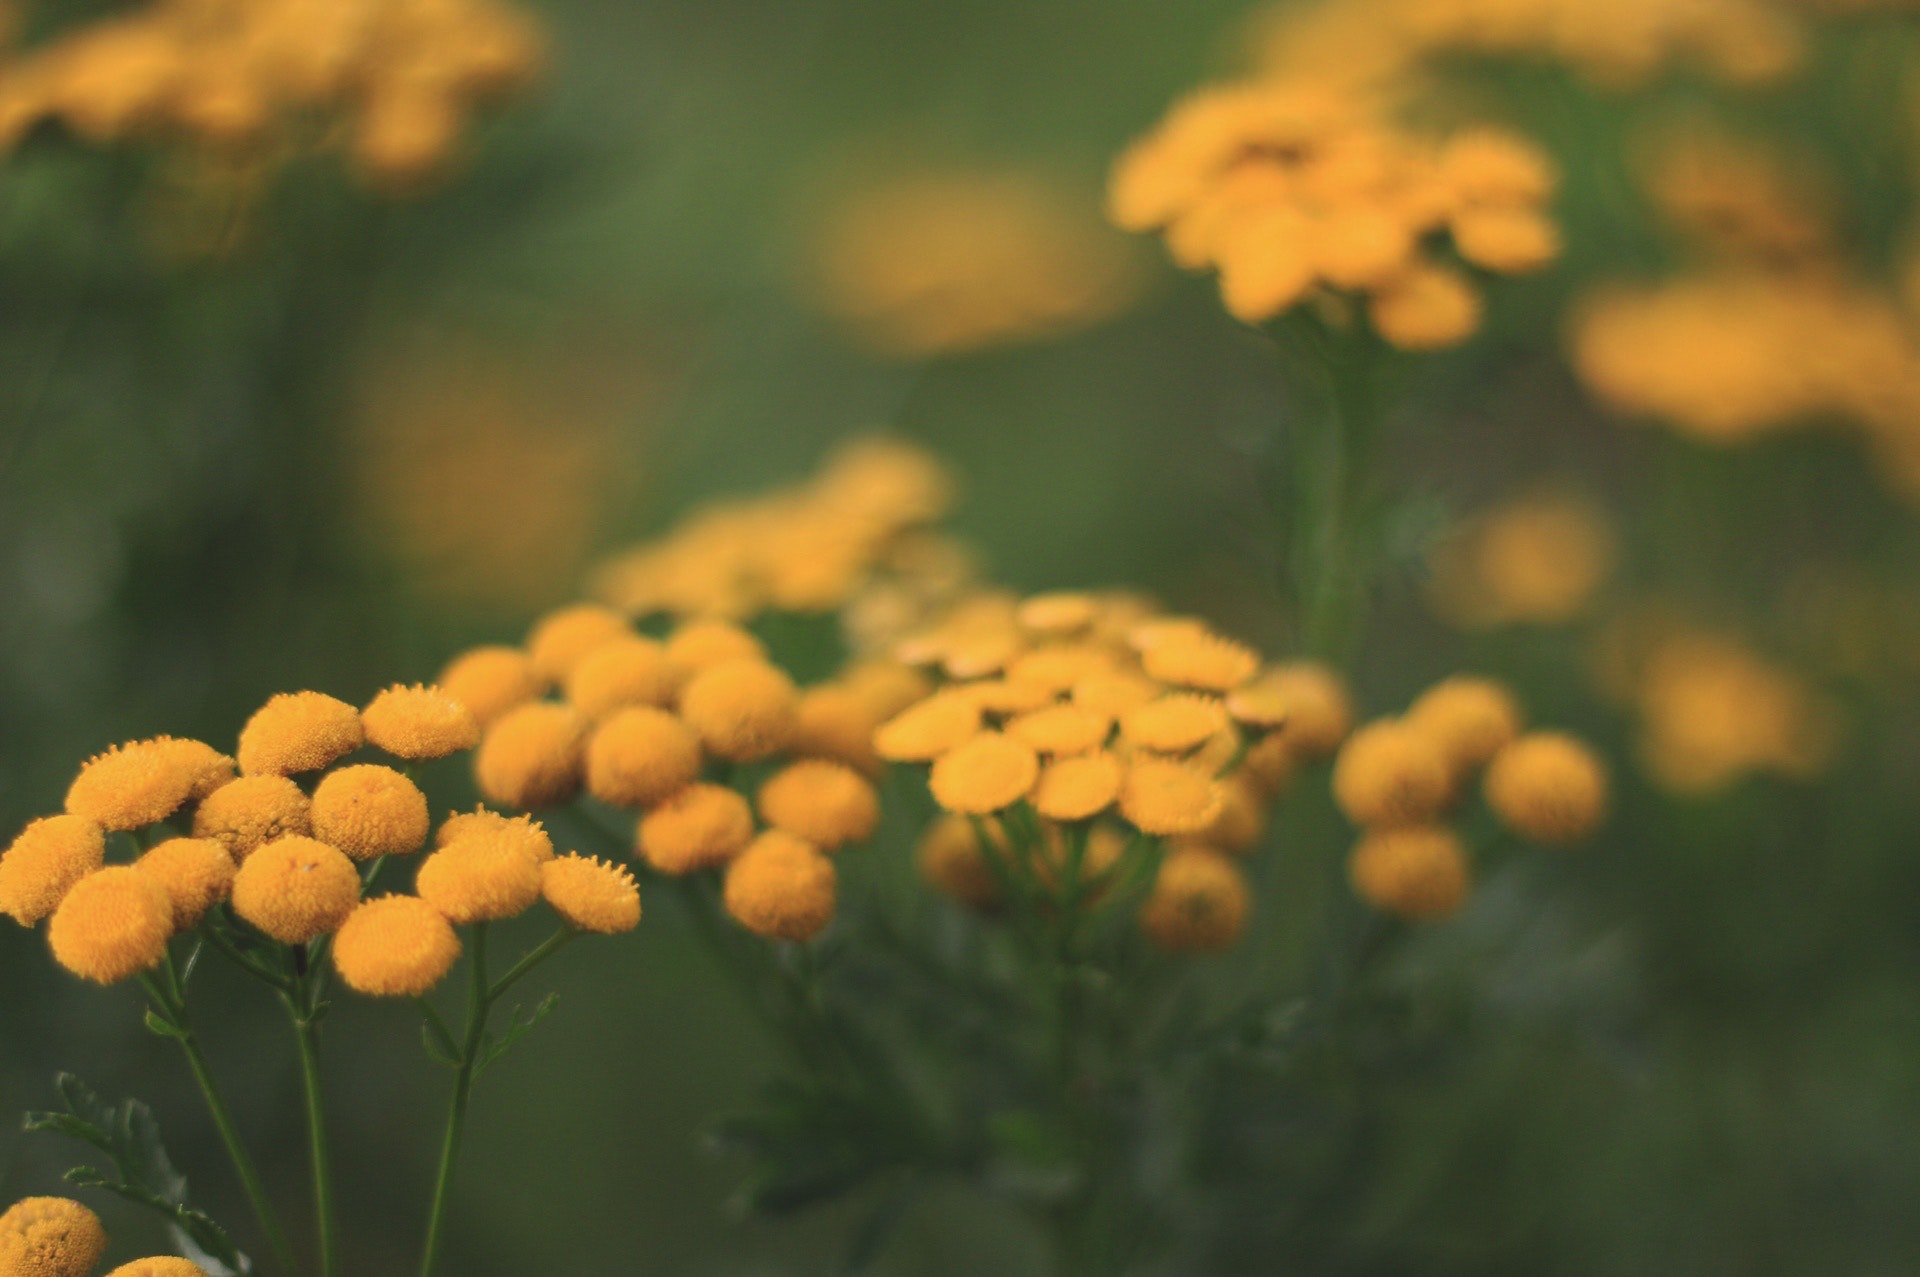
flower, yellow, plant, leaf, grass, tansy, common tansy, spring, tanacetum balsamita, daisy family, macro photography, photography, herbaceous plant, pollen, flowering plant, wildflower, plant stem, perennial plant, autumn